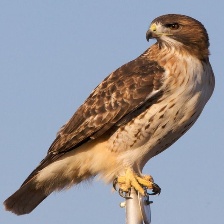
Species: RED TAILED HAWK
Scientific name: BUTEO JAMAICENSIS